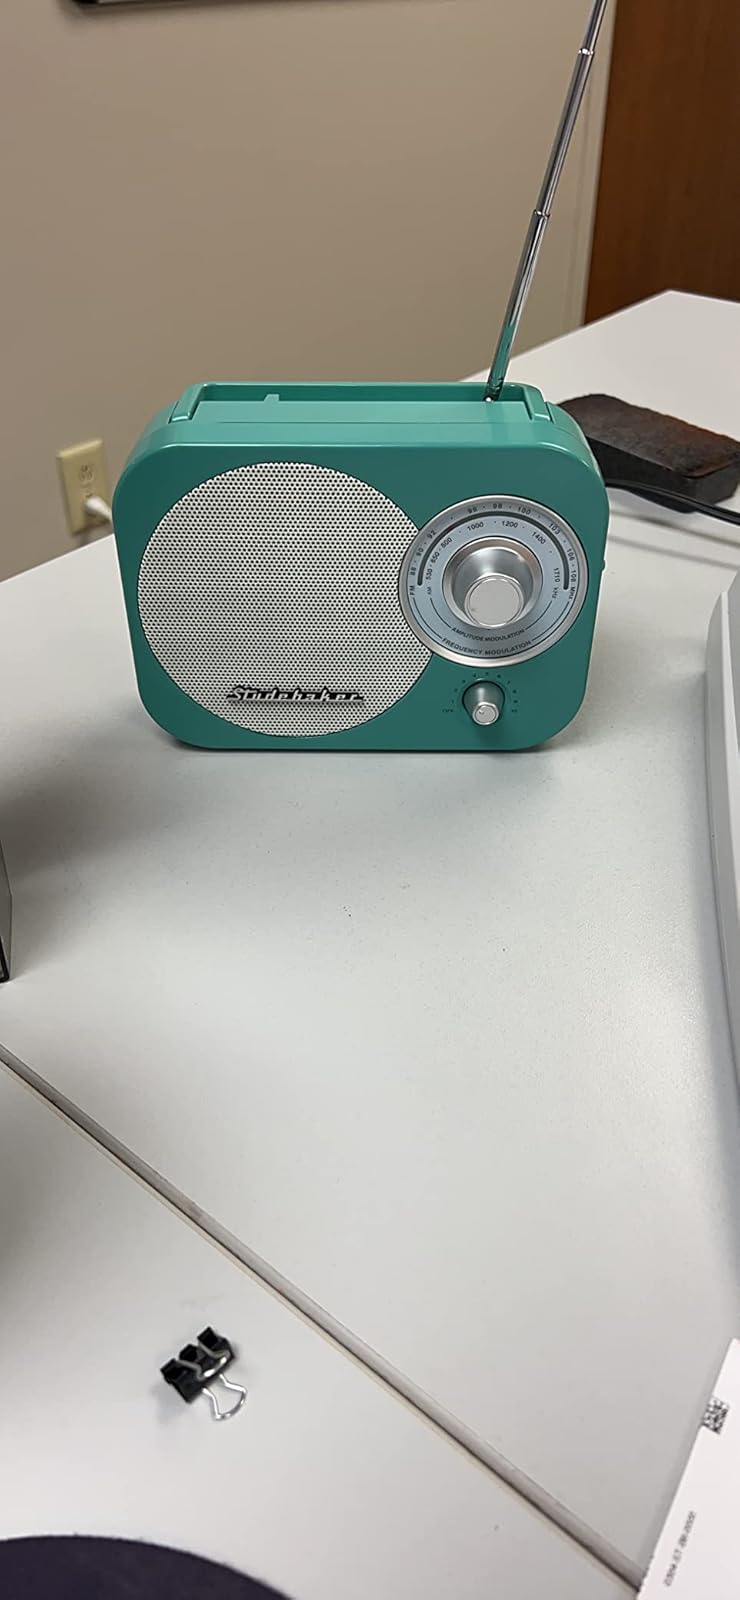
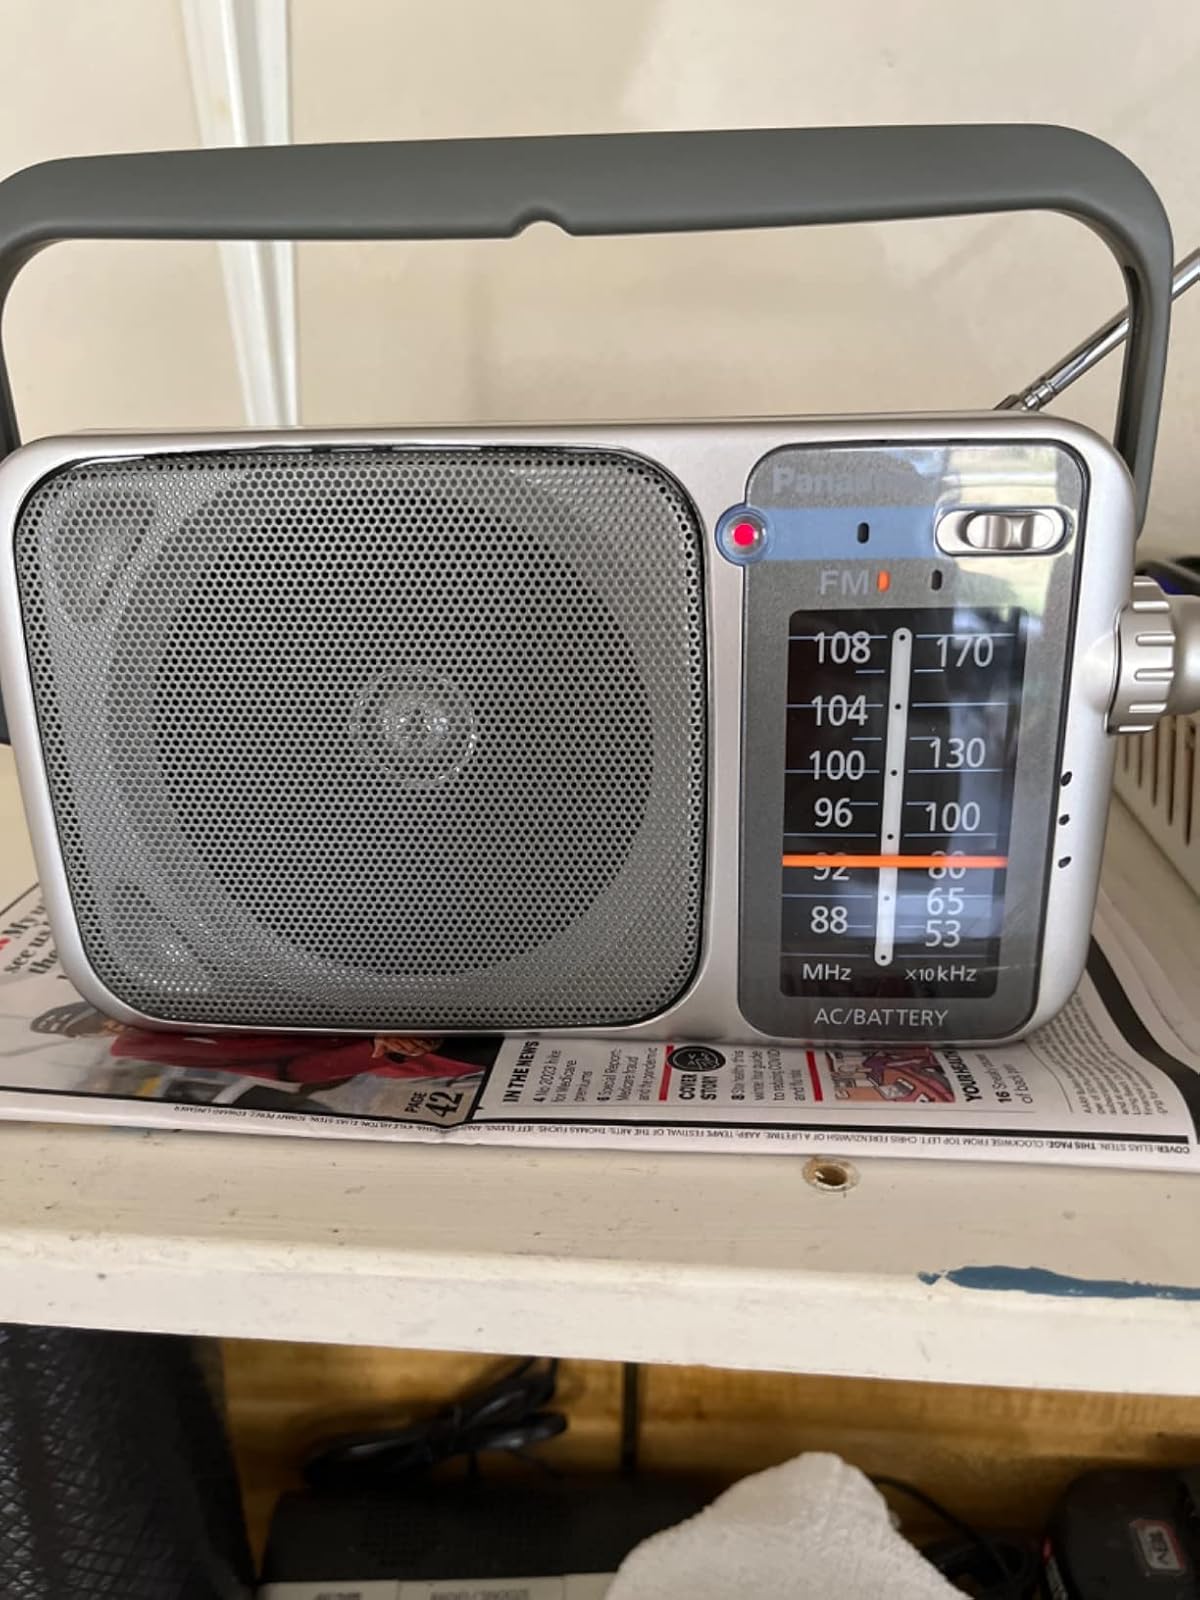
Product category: radio
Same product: no